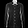
Label: Shirt